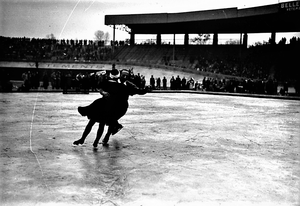
Parc des Princes (Paris) La fête de la glace au Parc des Princes
Le Parc des Princes est un stade situé au sud-ouest de la ville de Paris, dans le 16ᵉ arrondissement depuis 1897 et sur le périphérique parisien dans sa configuration actuelle, depuis 1971 près de la commune de Boulogne-Billancourt. Constituant le plus important stade français de 1972 à 1998, il est actuellement le cinquième plus grand stade français, mais toujours l'un des plus anciens et des plus connus de la région parisienne.